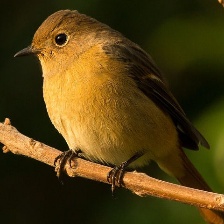
Species: DAURIAN REDSTART
Scientific name: PHOENICURUS AUROREUS